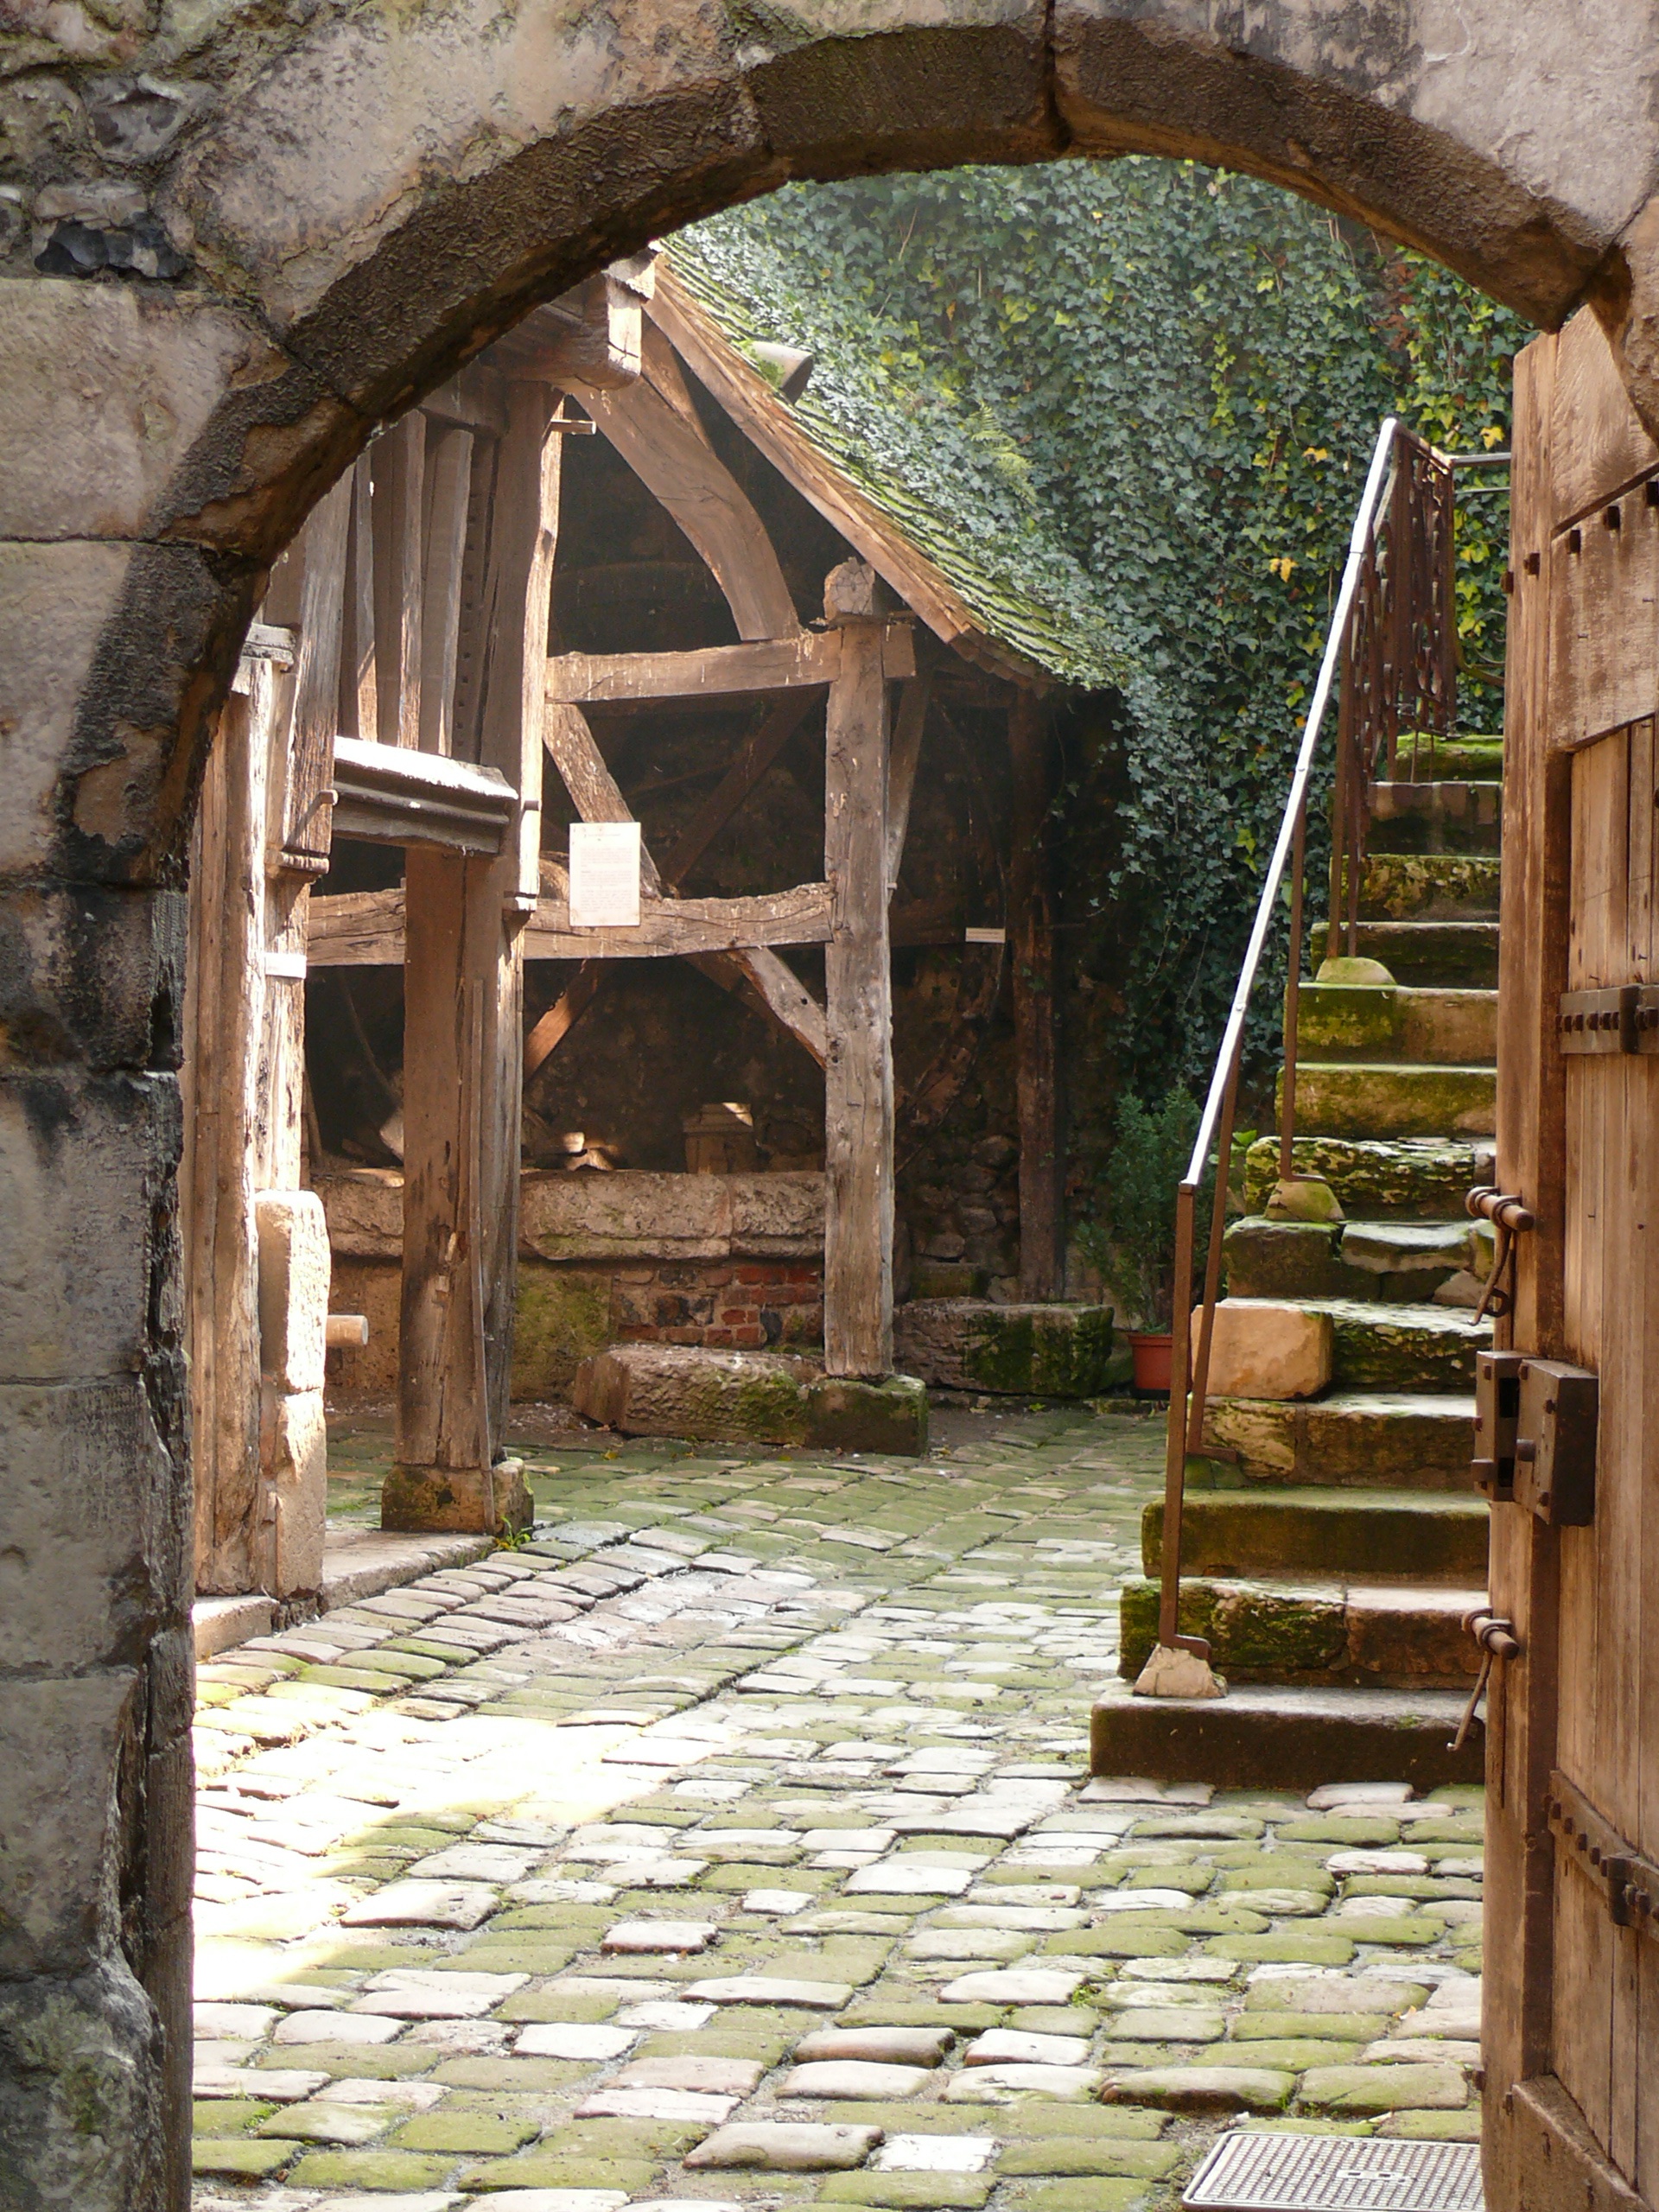
architecture, wood, antique, city, wall, porch, france, arch, cottage, door, stones, courtyard, ruins, prison, normandy, heritage, estate, wharf, entry, former, marin, honfleur, ancient history, outdoor structure